Don Perata

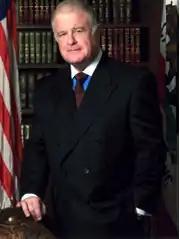
Portrait of Perata during his time as a state senator

Perata is a staunch advocate of gun control. In 1999, Perata successfully drove legislation that updated the California "assault weapons" ban by adding a ban of generically described semi-automatic firearms. He obtained a concealed weapons permit to legally carry a loaded handgun in public. He claimed this was necessary for self-defense due to threats on his life and the well-being of his family from some individual opponents of his pro-gun control legislative activity.